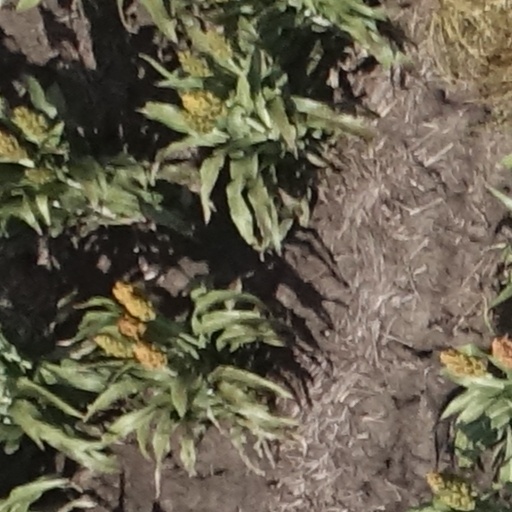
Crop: sorghum